Spreckels Lake

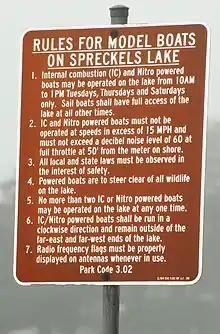
Out of date signage showing the old rules for the lake, now removed

The Recreation and Parks Department added two new rules in May 2015. The first change was that ALL boats were now required to observe the 15 MPH speed limit. The second was that model aviation was now prohibited at the lake.